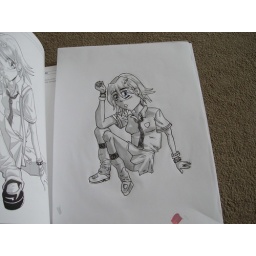
sitting manga girl in black and white